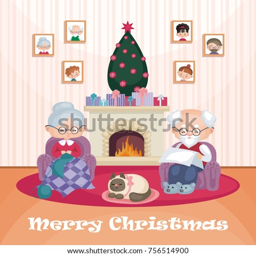
greeting card with the image of the grandmother and grandfather celebrating western christian holiday .